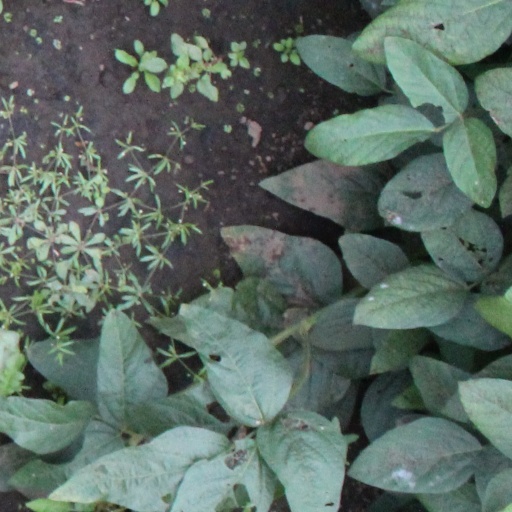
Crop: soybean